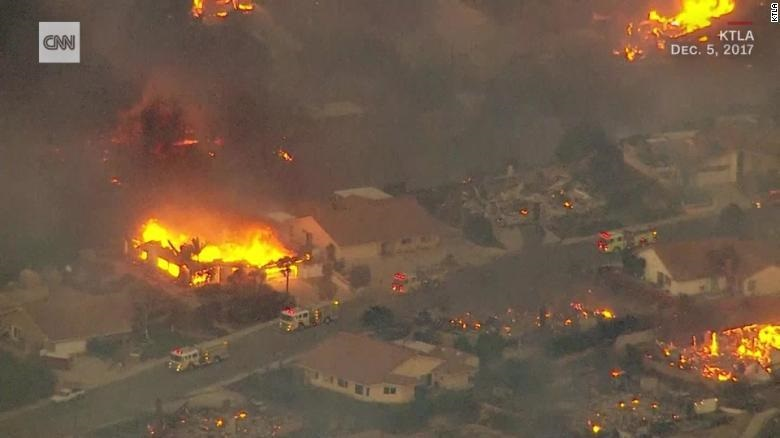
Fire: yes
Smoke: yes